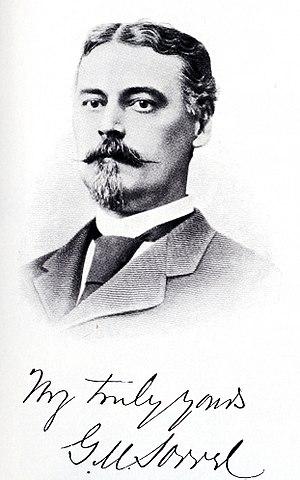
Gilbert Moxley Sorrel est un officier d'état-major et brigadier général dans l'armée provisoire des États confédérés.